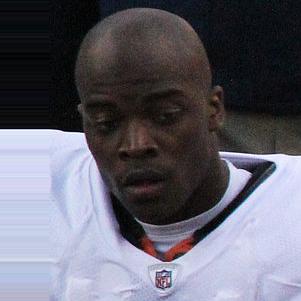
Age: 26